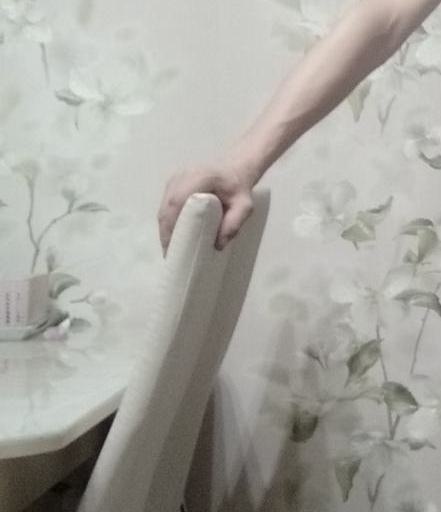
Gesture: no_gesture